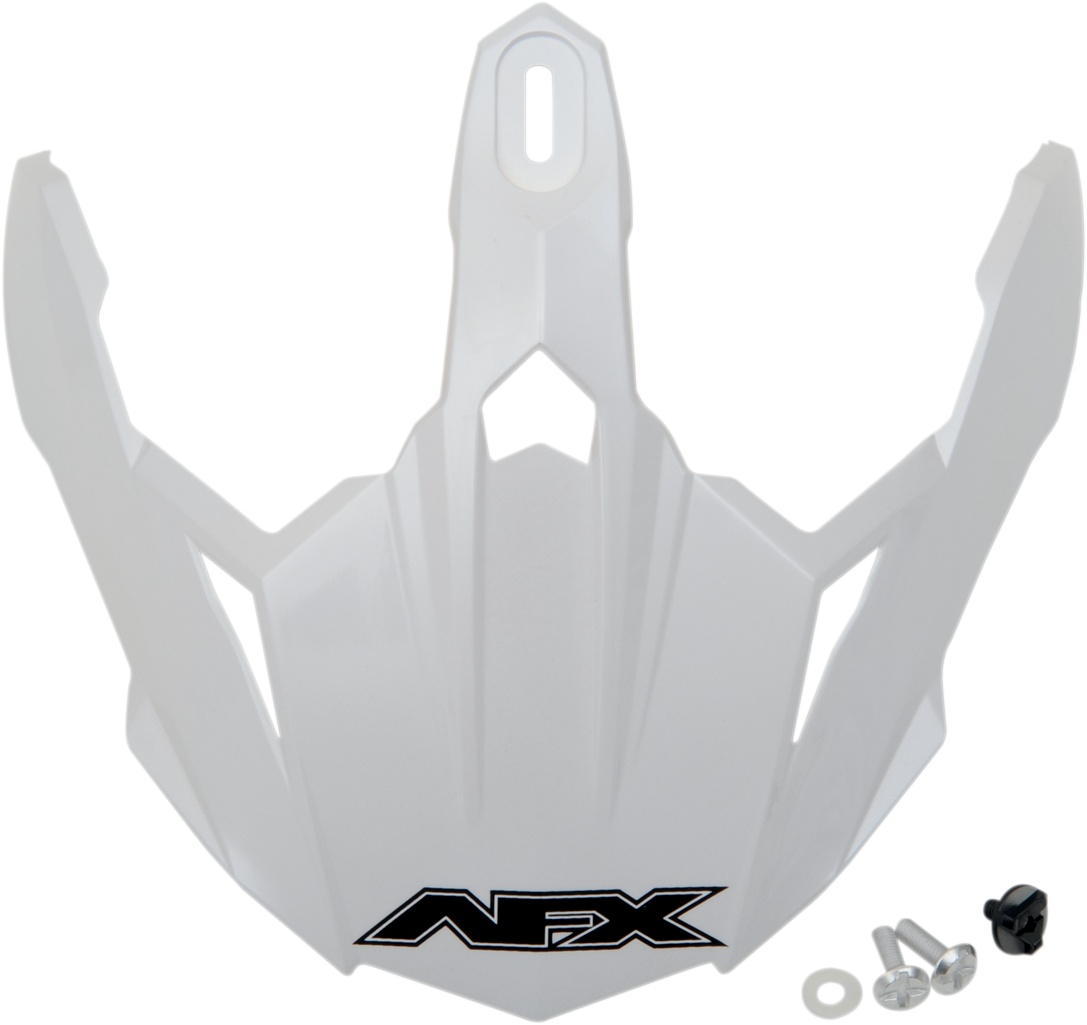
AFX FX-39DS Peak - With Screws - Pearl White 0132-0574
Replacement peak for AFX FX-39DS helmets
Brand: AFX
Category: Vehicles & Parts > Vehicle Parts & Accessories > Vehicle Safety & Security > Motorcycle Protective Gear > Motorcycle Helmet Parts & Accessories